Lambert cylindrical equal-area projection

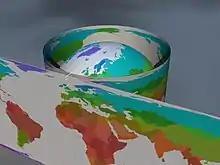
How the Earth is projected onto a cylinder

The projection was invented by the Swiss mathematician Johann Heinrich Lambert and described in his 1772 treatise, "Beiträge zum Gebrauche der Mathematik und deren Anwendung", part III, section 6: "Anmerkungen und Zusätze zur Entwerfung der Land- und Himmelscharten", translated as, "Notes and Comments on the Composition of Terrestrial and Celestial Maps".